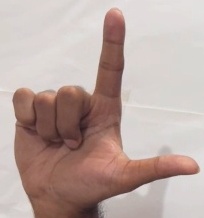
ASL sign: L